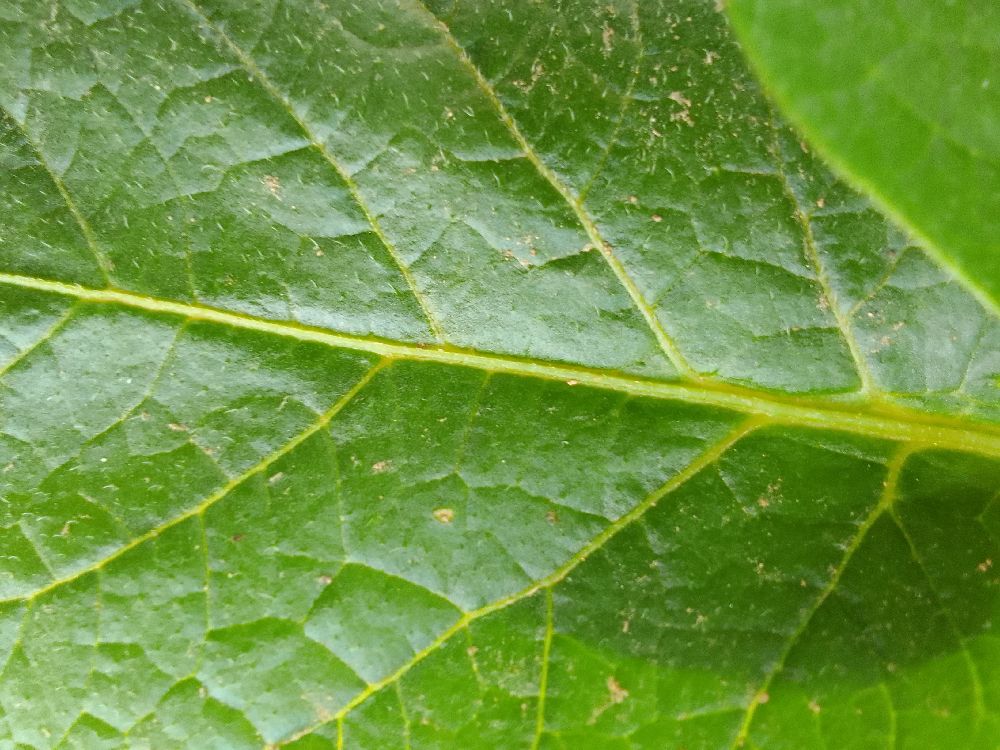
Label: Healthy